United States Air Force Pararescue

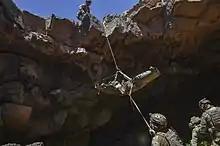
Special Tactics Pararescue Aircrew, Jordanian Armed Force Special Task Force, and Italian special operations forces pull a simulated casualty out of the Al Biadia Cave Complex during a personnel rescue mission for Eager Lion in Mafraq Province, Jordan.

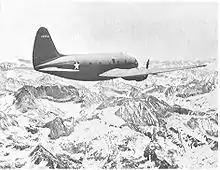
Curtiss C-46 'Commando' over the Himalayas

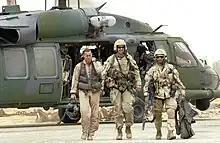
Pararescuemen with the 301st Rescue Squadron return with a downed pilot from a successful rescue mission 8 April 2003 at a forward deployed location in southern Iraq during Operation Iraqi Freedom.

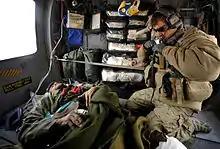
A pararescueman from the 66th Expeditionary Rescue Squadron provides medical attention to a wounded Afghan.

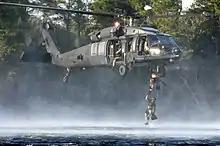
Pararescuemen from the 23rd Special Tactics Squadron climb a ladder into a U.S. Army MH-60 Blackhawk

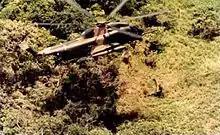
An HH-53C lowering a PJ during a rescue mission, June 1970.

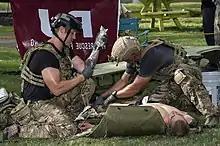
Pararescuemen perform tactical combat casualty care during the 2018 PJ Rodeo at Travis Park in San Antonio, Texas

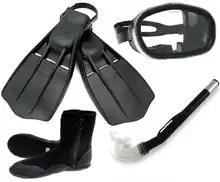
Pararescue Indoctrination Course Training Gear

As early as 1922, there was a recognized need for trained personnel to go to remote sites to rescue aircrew. In that year, Army Medical Corps doctor Colonel Albert E. Truby predicted that "airplane ambulances" would be used to take medical personnel to crashes and to return victims to medical facilities for treatment. However, it was another two decades before technology and necessity helped to create what would eventually become Air Force Pararescue.